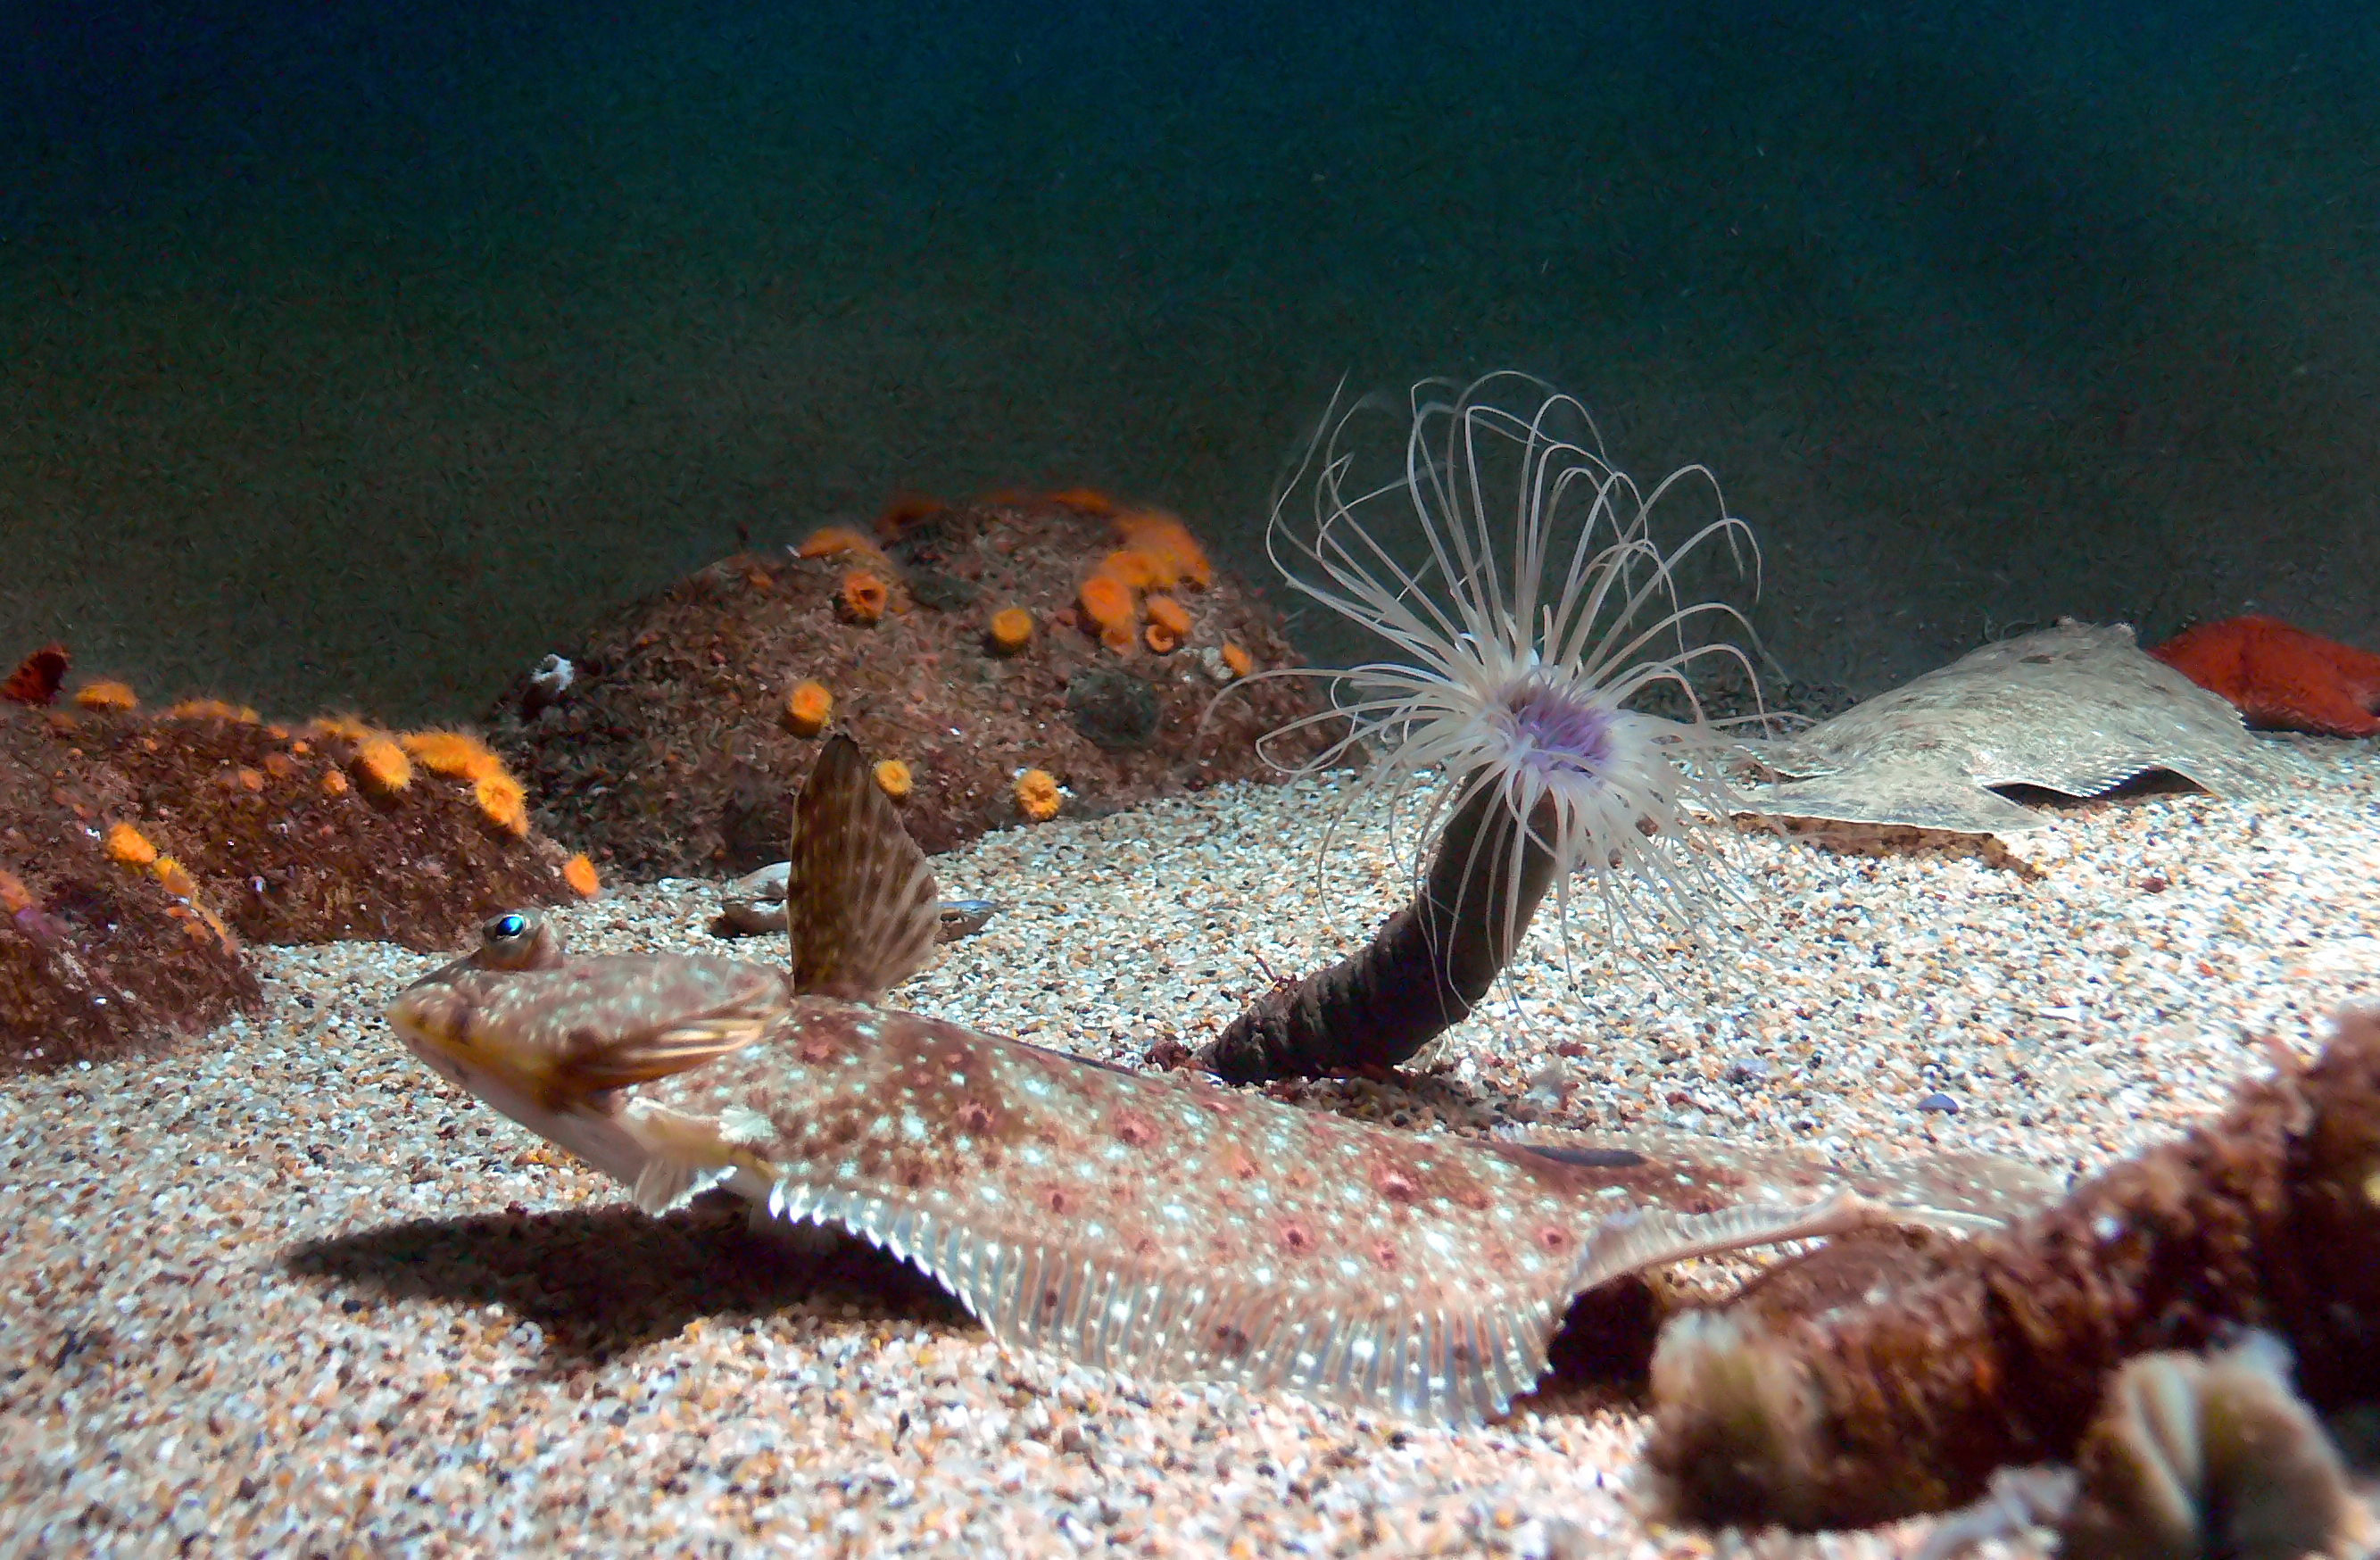
underwater, biology, jellyfish, fish, fauna, coral reef, invertebrate, reef, aquarium, crabs, fishintanks, montereyaquarium, aquaticlife, appleanemone, fisheatinganemone, crustaceans, montereybayaquarium, californiawildlife, macro photography, marine biology, coral reef fish, pomacentridae